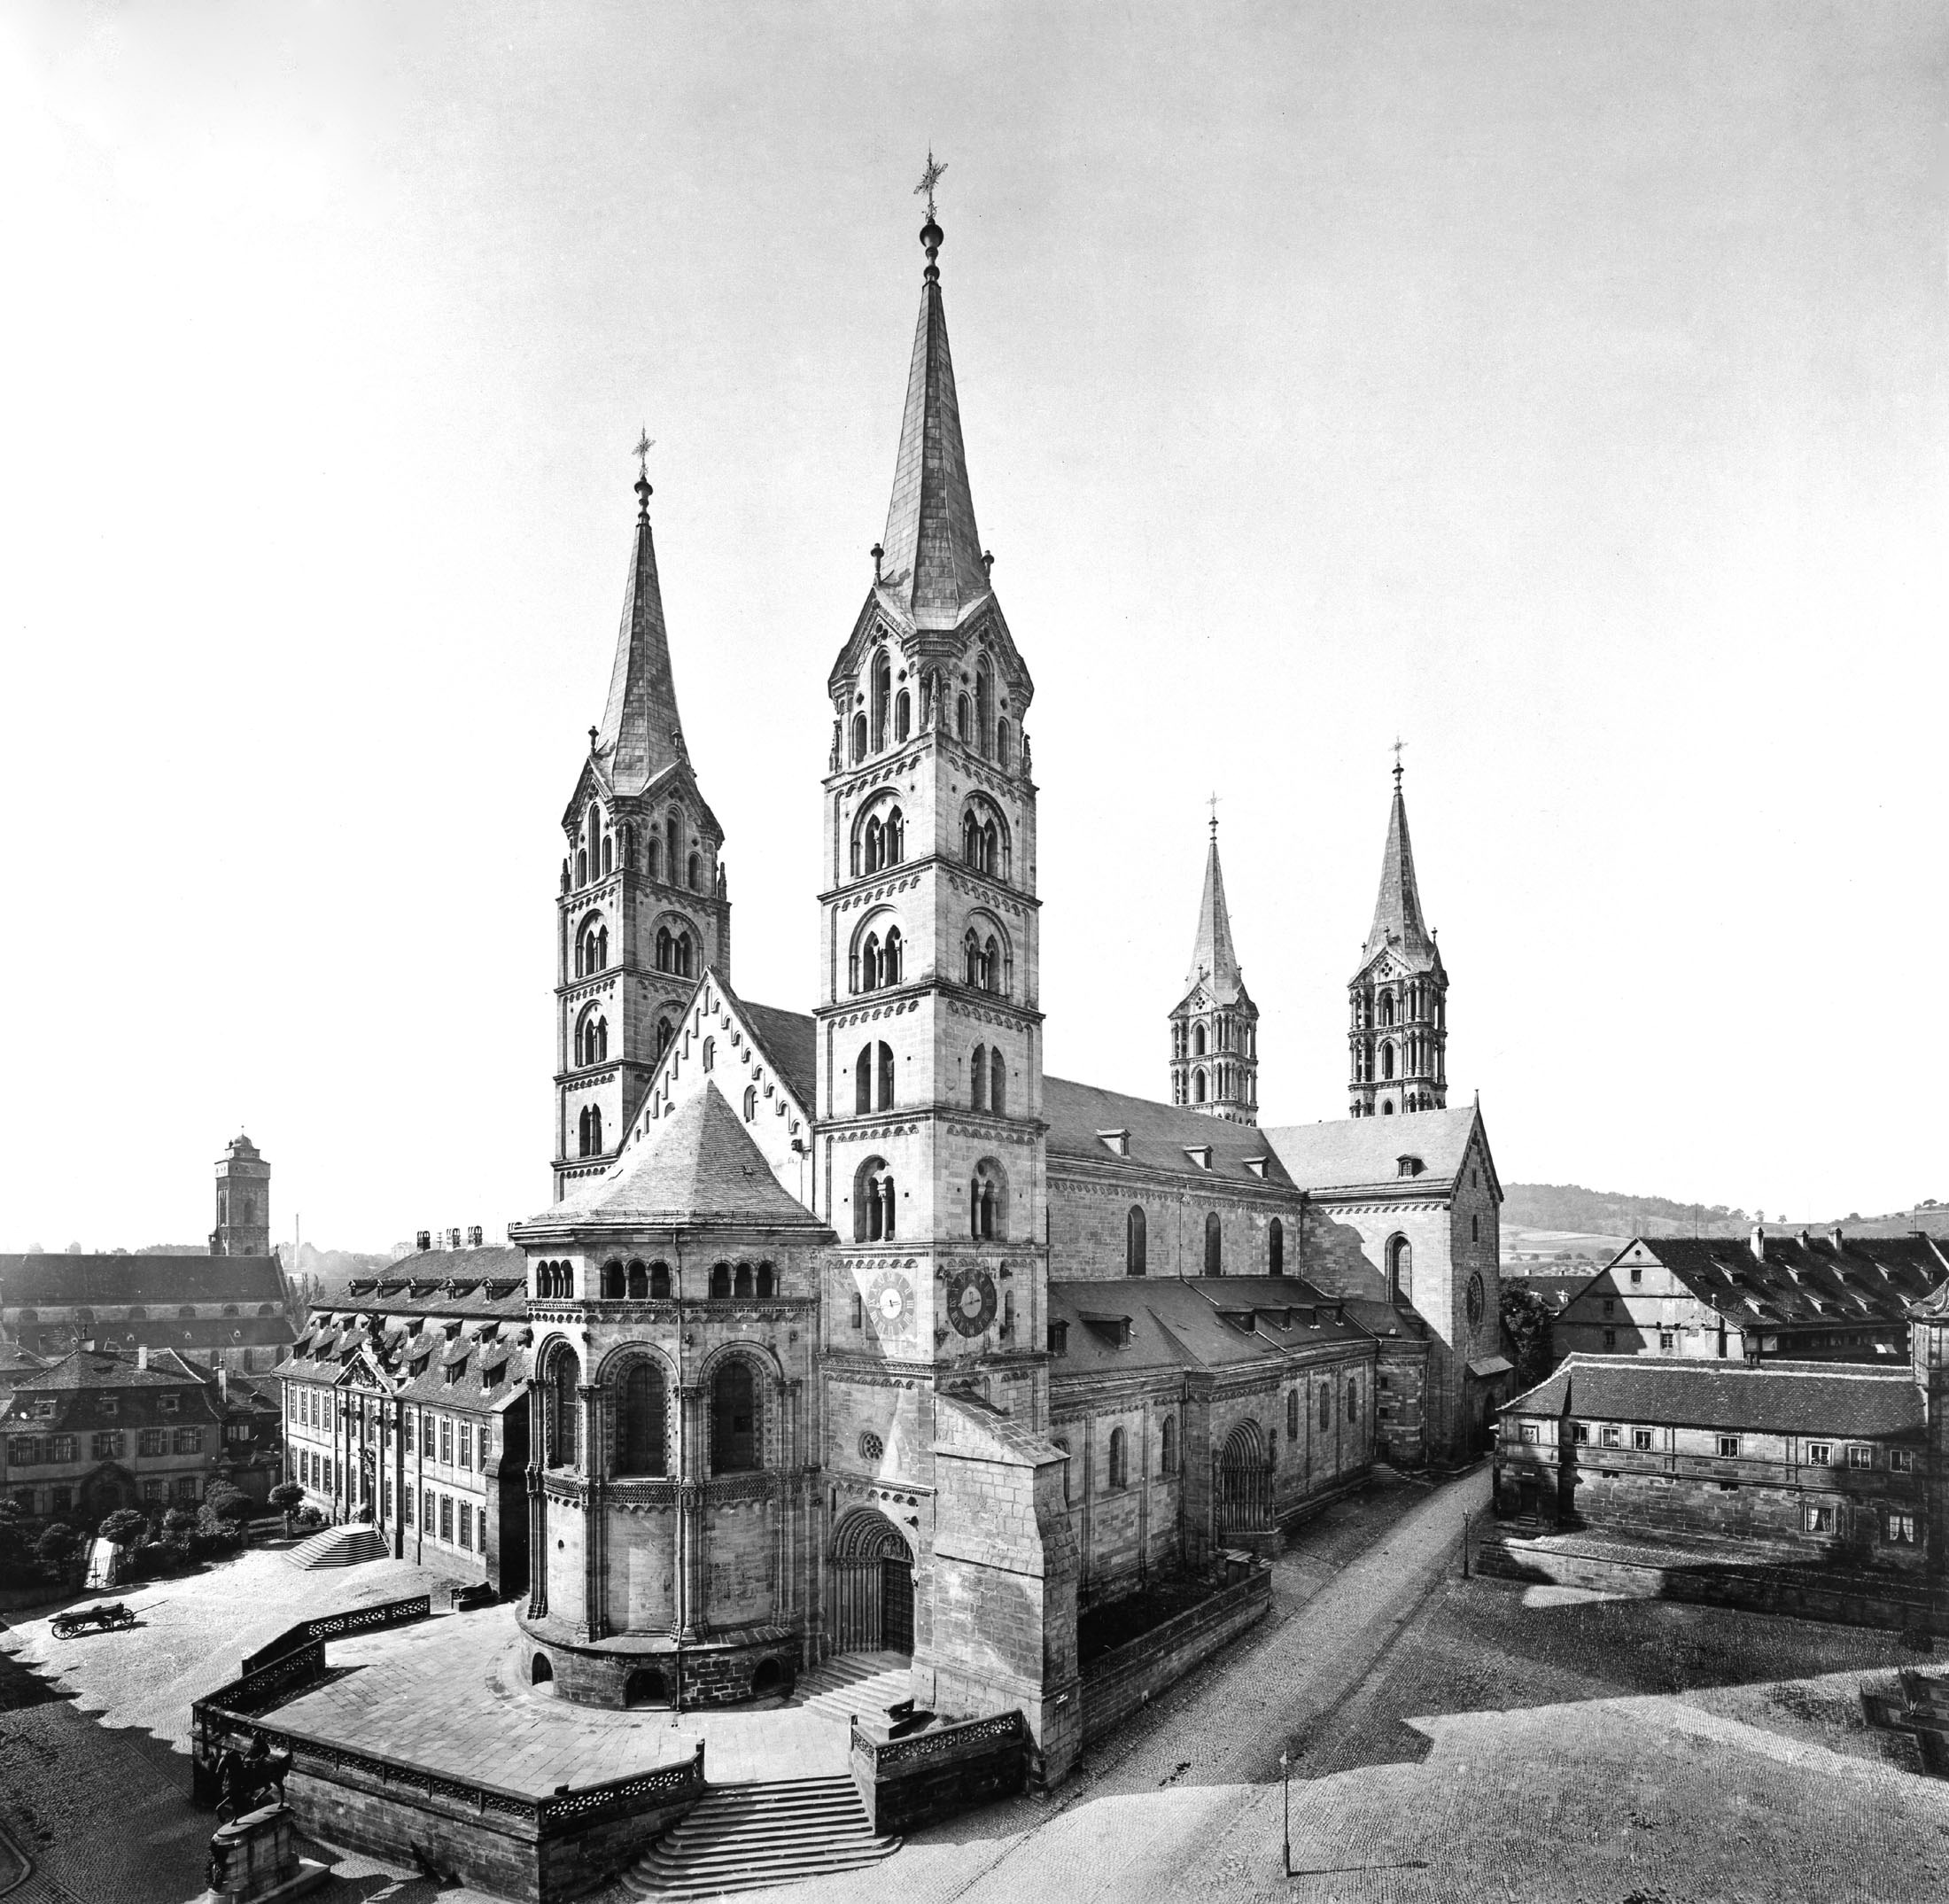
black and white, building, landmark, church, cathedral, monochrome, place of worship, spire, steeple, germany, dom, monochrome photography, bamberg cathedral, 1880